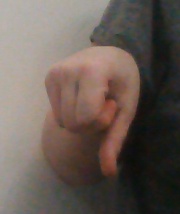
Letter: waw